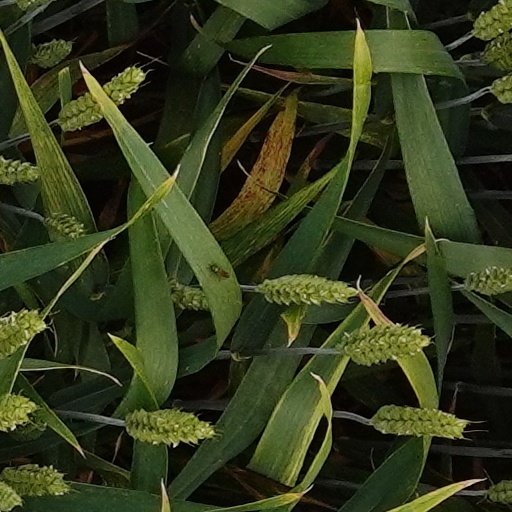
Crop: wheat